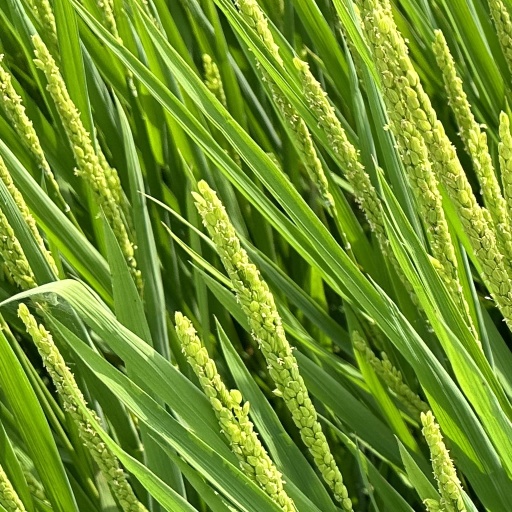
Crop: rice